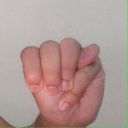
अक्षर: म